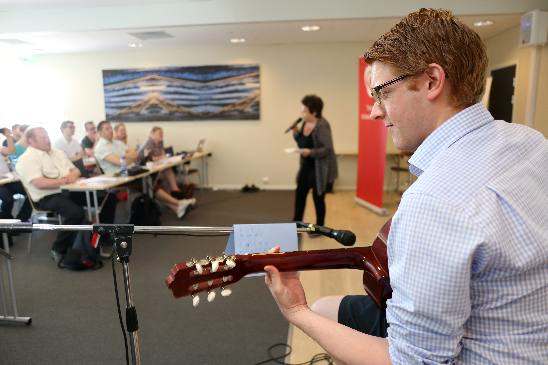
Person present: Yes